Jack Yung Chang

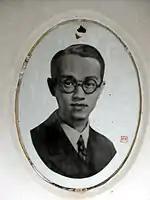

Jack Yung Chang (9 March 1911 – 16 December 1939), courtesy name Junzhi, was a Chinese historian of mathematics. His most significant work was on calendar systems in Asia.